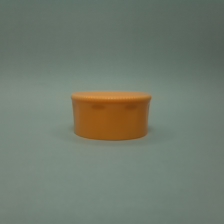
Color: red/orange/pink/fuchsia/brown
Cap type: standard cap